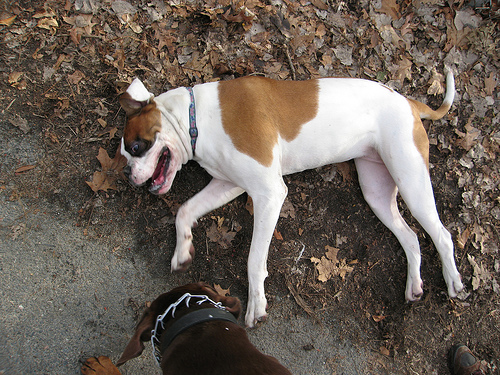
Breed: american bulldog